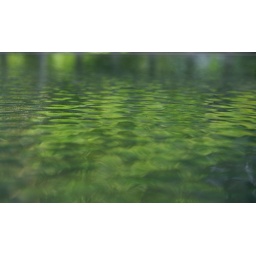
... or an illusion. Reflections in the glass table top on my deck.